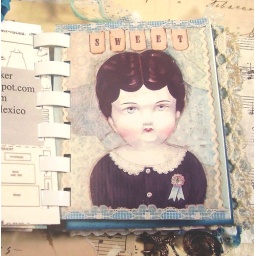
my page in the itty bitty robin's egg blue book